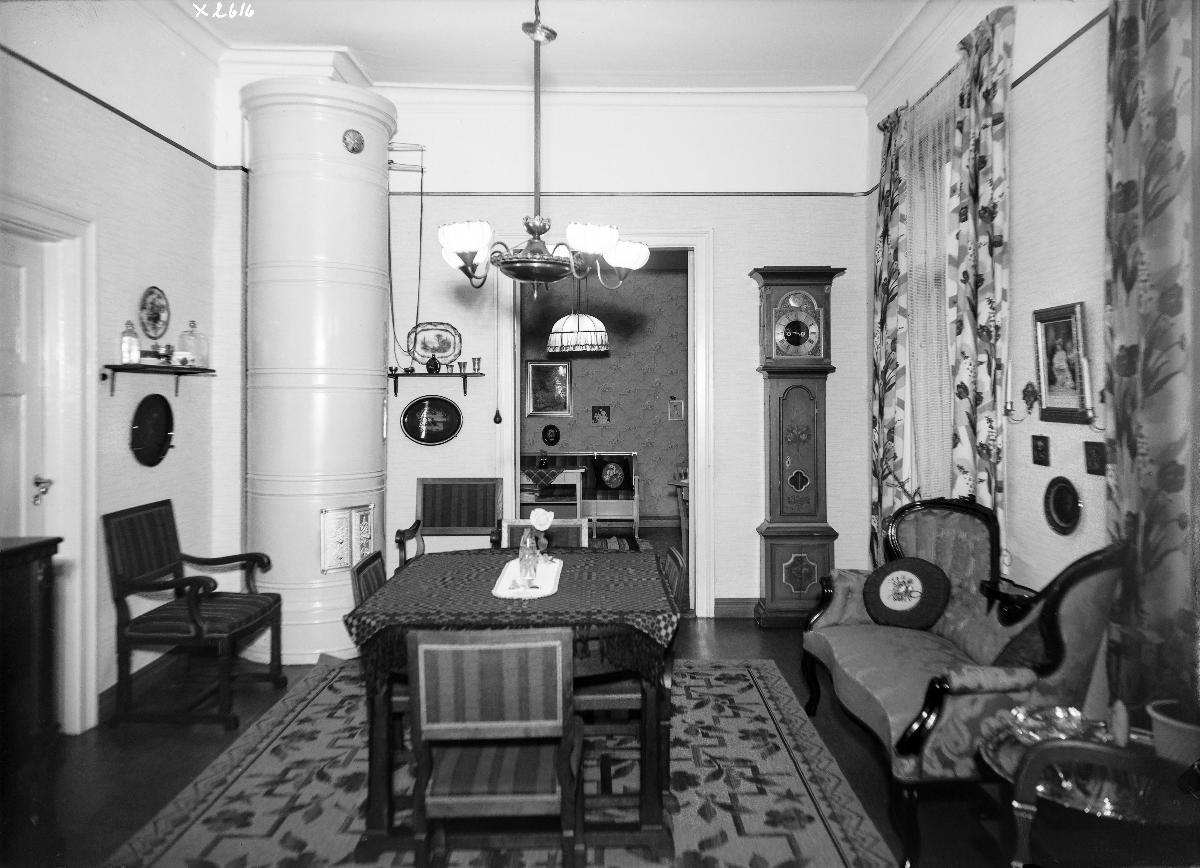
Huone yksityisasunnossa
A room in a residence
sisällön kuvaus: Huone yksityisasunnossa vuonna 1940. content description: A room in a residence in 1940.
Vuosi: 1940
Paikka: Suomi
Aiheet: sisäkuva; huoneet; asunnot; asuinrakennukset; huonekalut; sisustus; ruokailutilat; rooms; housings; residential buildings; furniture; interior decoration; dining areas; rum; bostäder; bostadshus; möbler; inredning (verksamhet); matrum